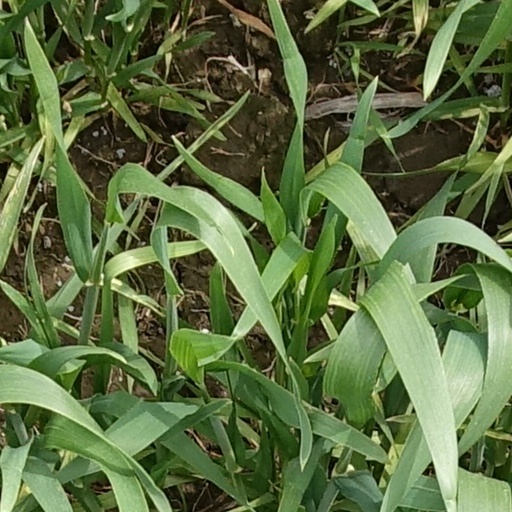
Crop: wheat